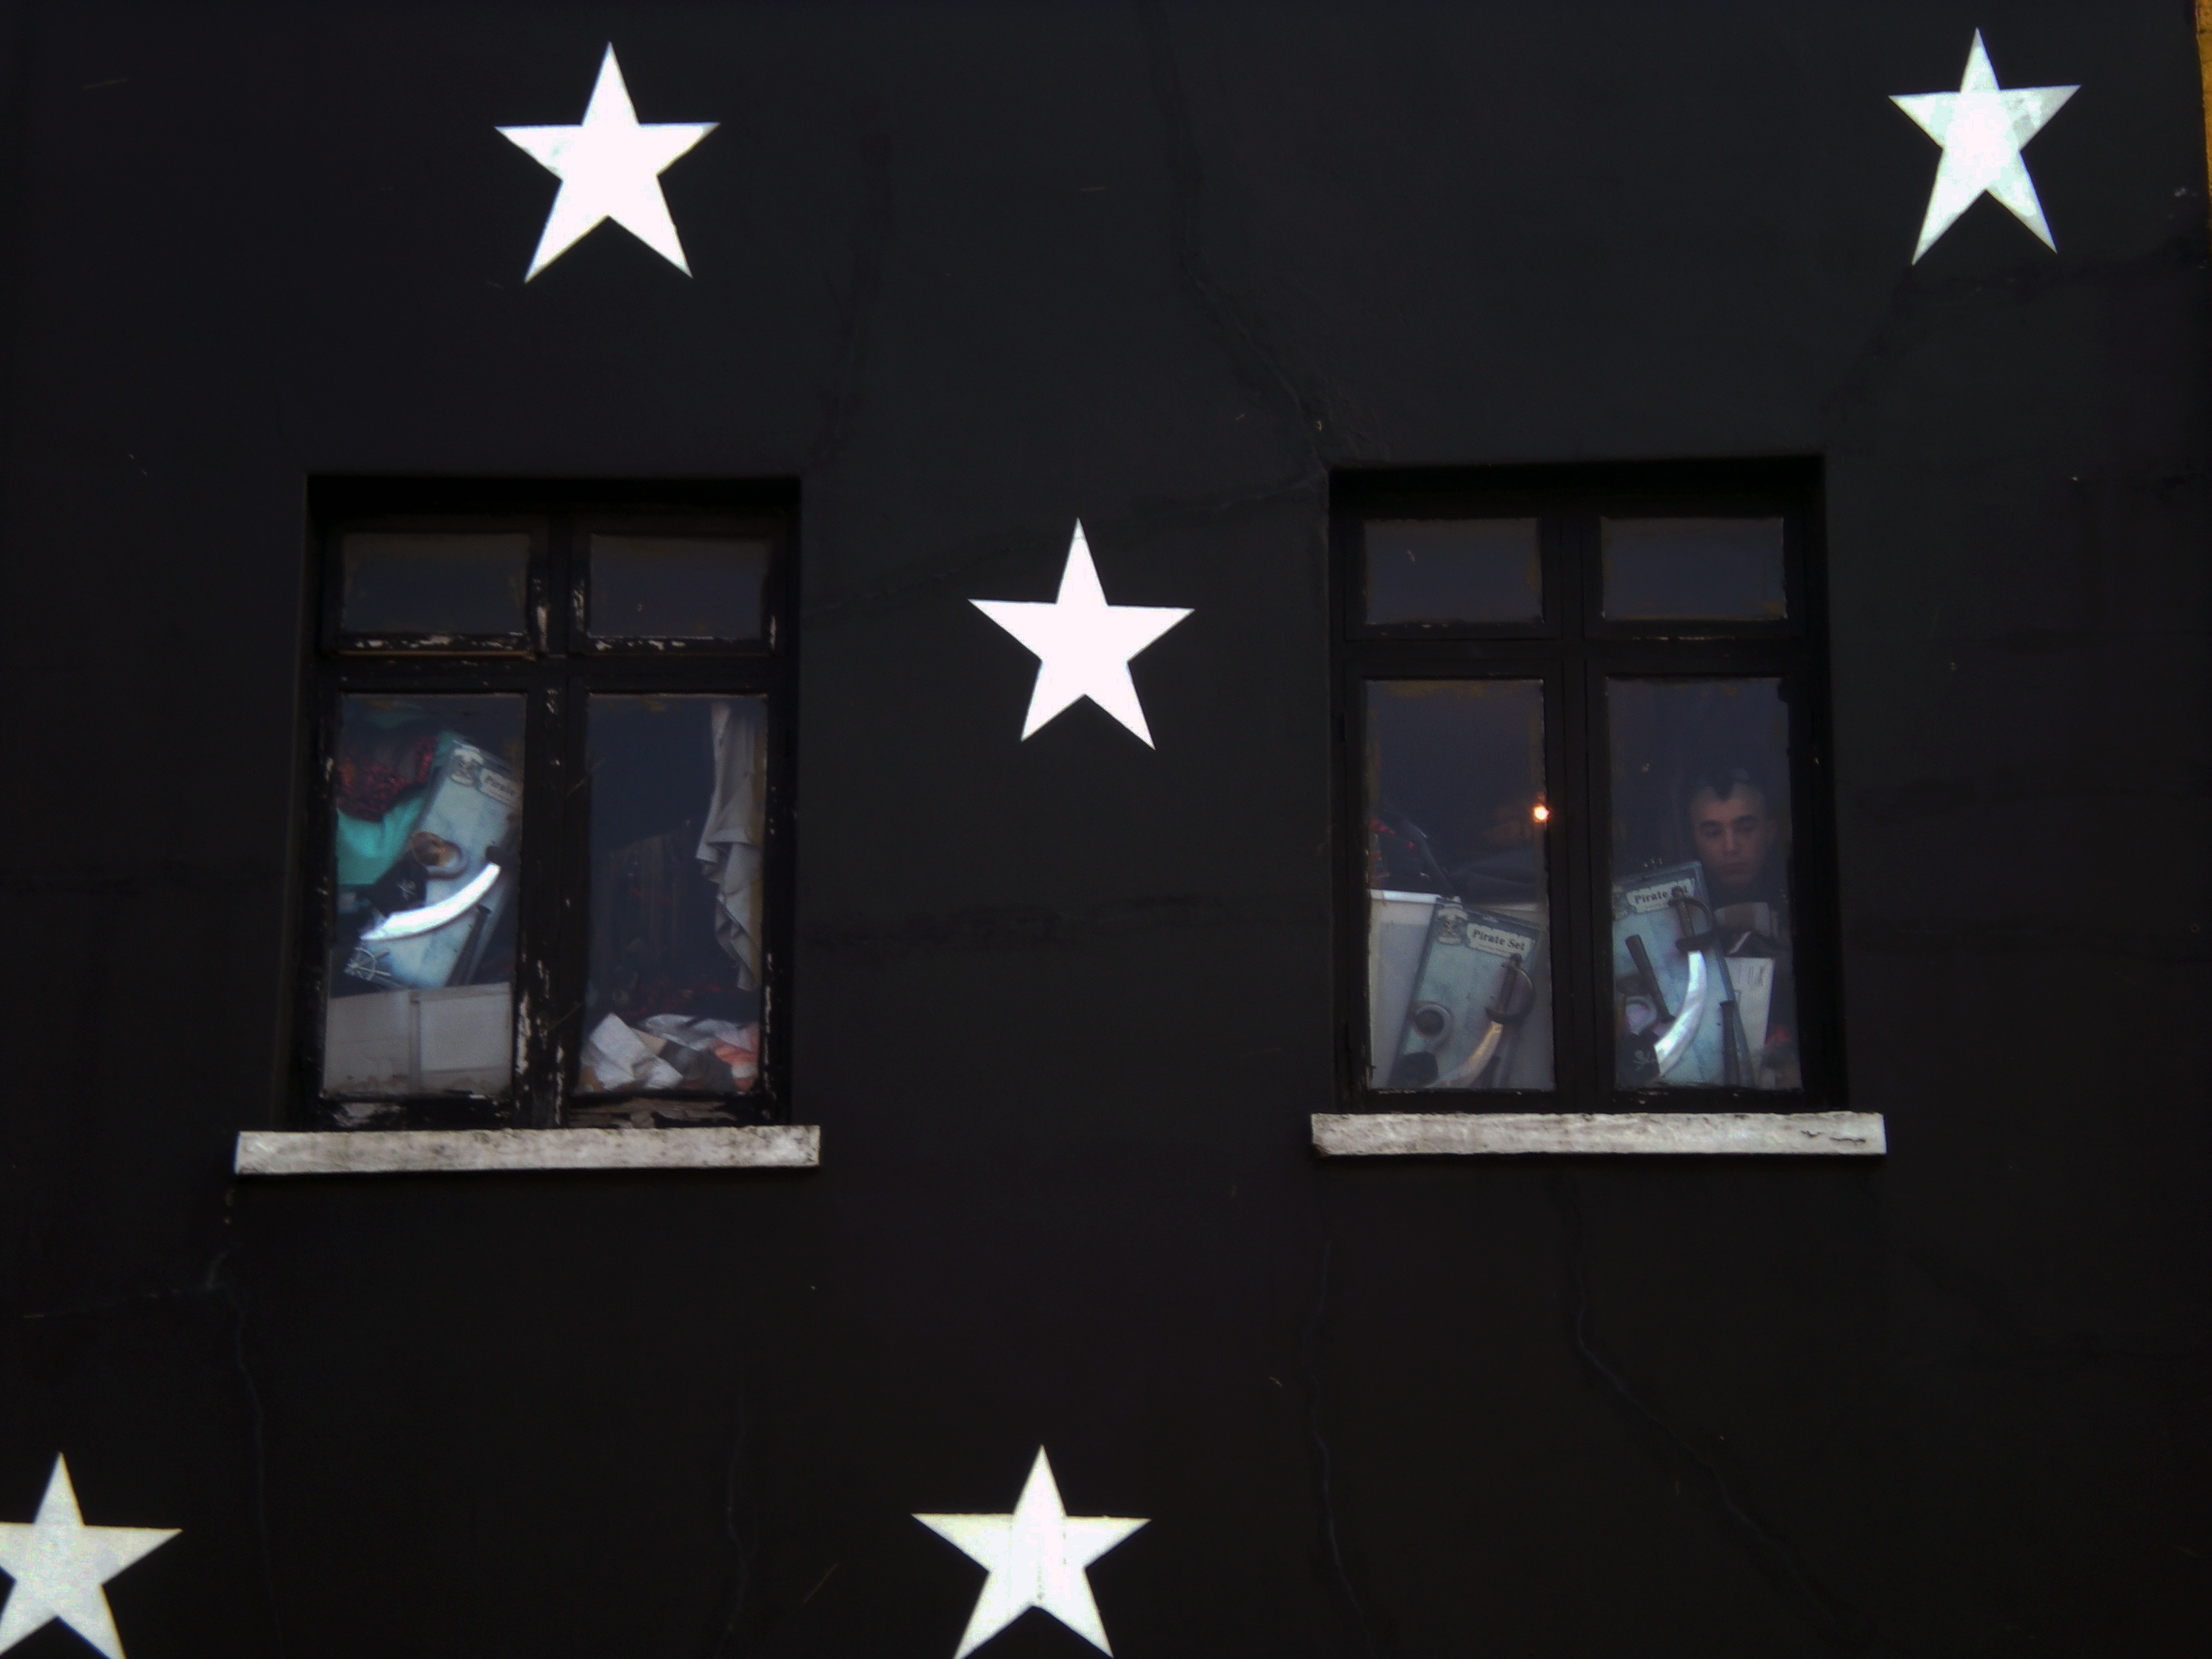
star, space, lighting, design, screenshot